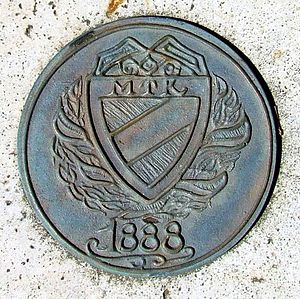
MTK Budapest FC
Klubbens logo på en jubilæumsmønt
MTK Budapest FC er en fodboldklub fra Ungarn. Klubben blev stiftet i 1888. Med 23 mesterskaber og 12 pokaltitler er klubben en af de mest succesfulde i Ungarn.